Joseph Chalier

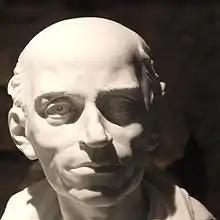
Porcelaine bust of Chalier made after his death

Joseph Chalier (1747–1793) was a French lawyer and revolutionary politician who was active in Lyon.